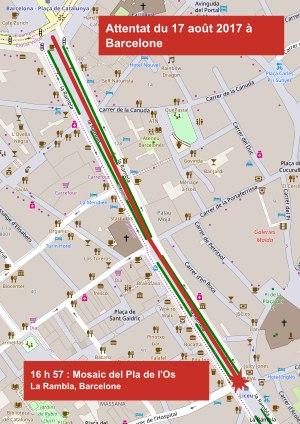
Les attentats des 17 et 18 août 2017 en Catalogne sont des attaques terroristes islamistes au véhicule-bélier perpétrées les 17 et 18 août 2017 sur la Rambla à Barcelone et à Cambrils, en Espagne.